Ericson 29

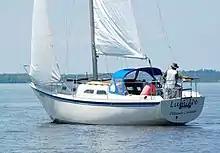
Ericson 29, showing transom

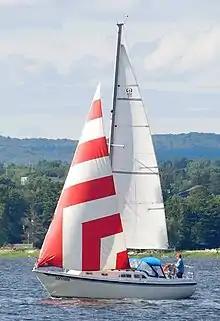
Ericson 29

The Ericson 29 is a recreational keelboat, built predominantly of fiberglass, with wood trim. It has a masthead sloop rig, a raked stem; a raised counter, angled transom; an internally mounted spade-type rudder controlled by a tiller or optional wheel and a fixed fin keel. It displaces and carries of ballast.